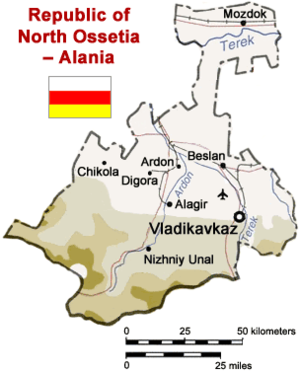
Vladikavkaz, durant la période soviétique Ordjonikidzé et Dzaoudjikaou, est la capitale de la république d'Ossétie-du-Nord-Alanie, en Russie. Sa population s'élevait à 308 285 habitants en 2013.